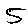
Label: 5